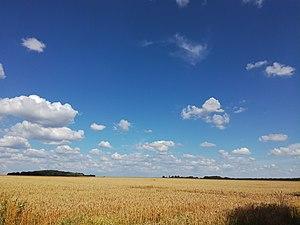
Champ de blé prêt à être moissonné dans le nord de Bréval en juillet 2018
Bréval est une commune française située dans le département des Yvelines en région Île-de-France.